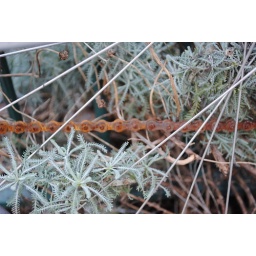
bike leaning against fence with rusty chain and plant pushing through spokes